Electrical wiring

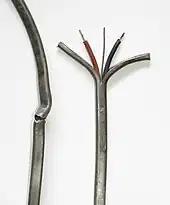
Lead-cased electrical cable from a circa 1912 house in southern England. Two conductors are sheathed in red and black rubber, and the central earth wire is bare. These cables are dangerous because the sheath is prone to split if repeatedly flexed.

In the United Kingdom, an early form of insulated cable, introduced in 1896, consisted of two impregnated-paper-insulated conductors in an overall lead sheath. Joints were soldered, and special fittings were used for lamp holders and switches. These cables were similar to underground telegraph and telephone cables of the time. Paper-insulated cables proved unsuitable for interior wiring installations because very careful workmanship was required on the lead sheaths to ensure moisture did not affect the insulation.